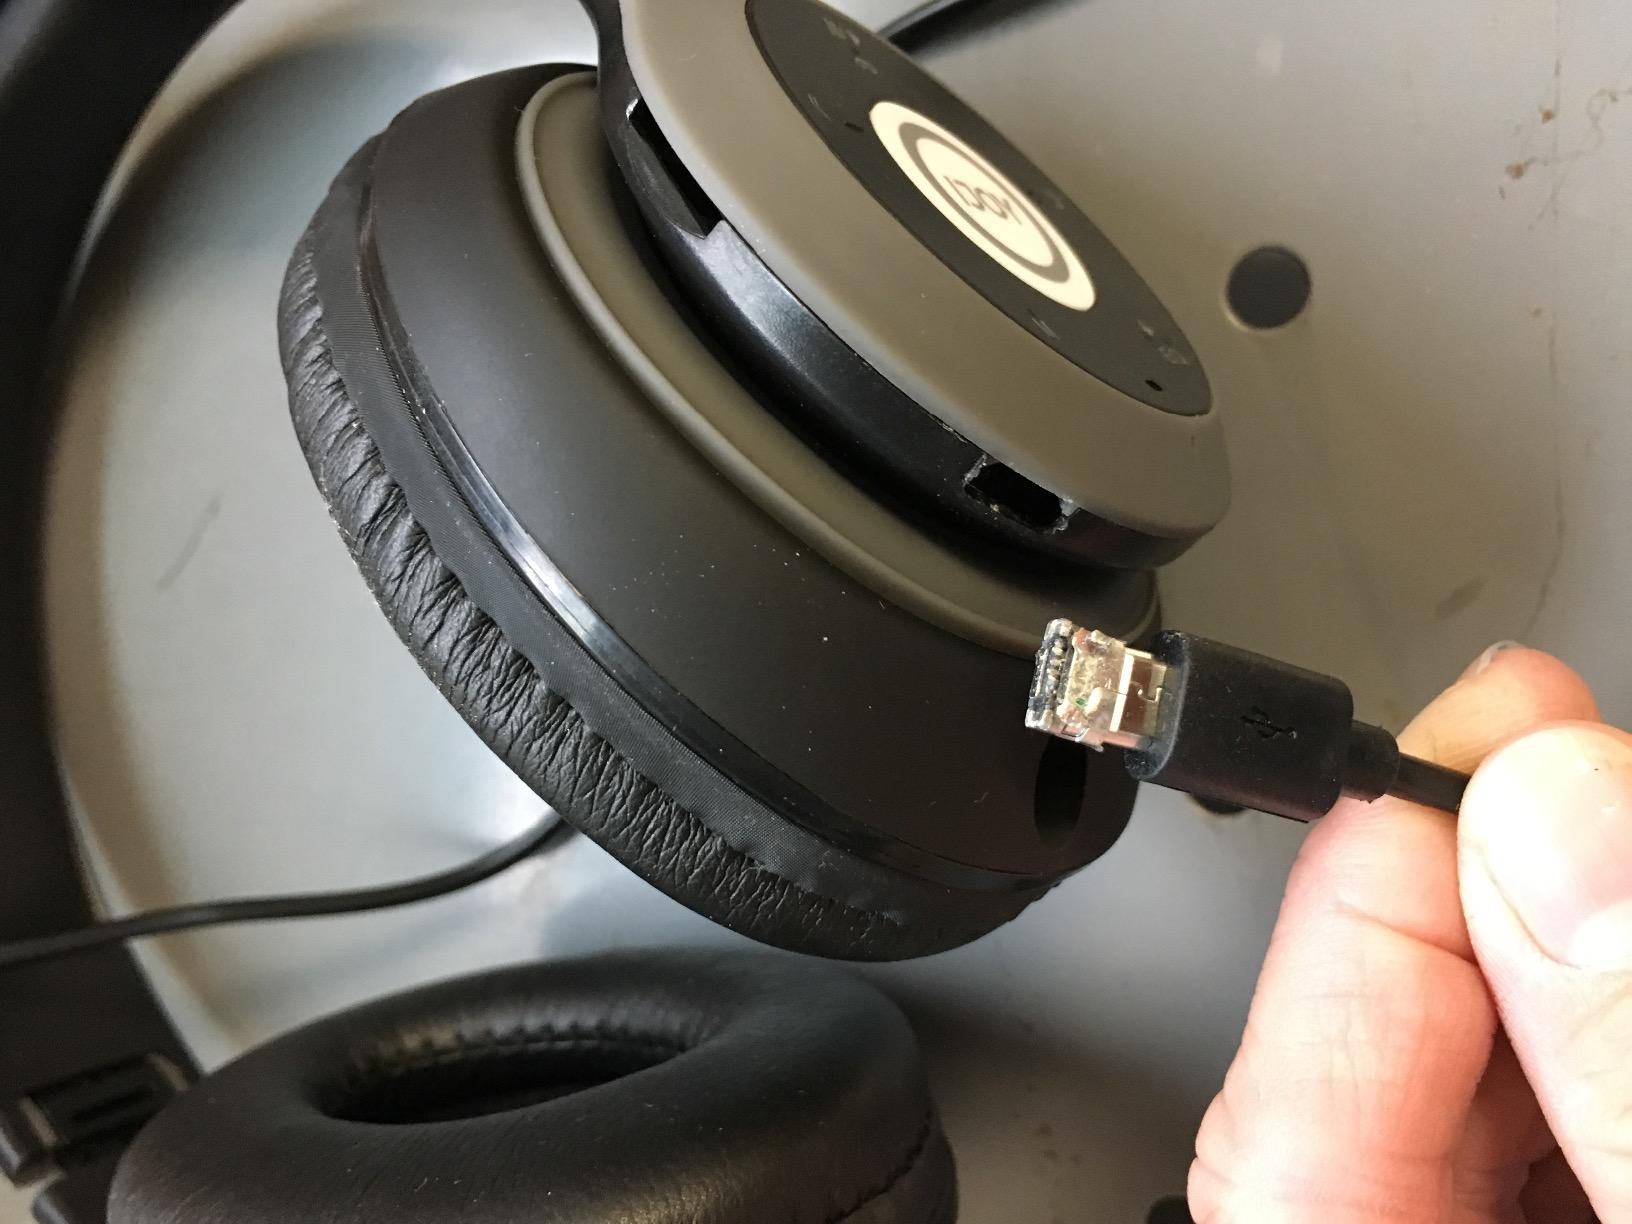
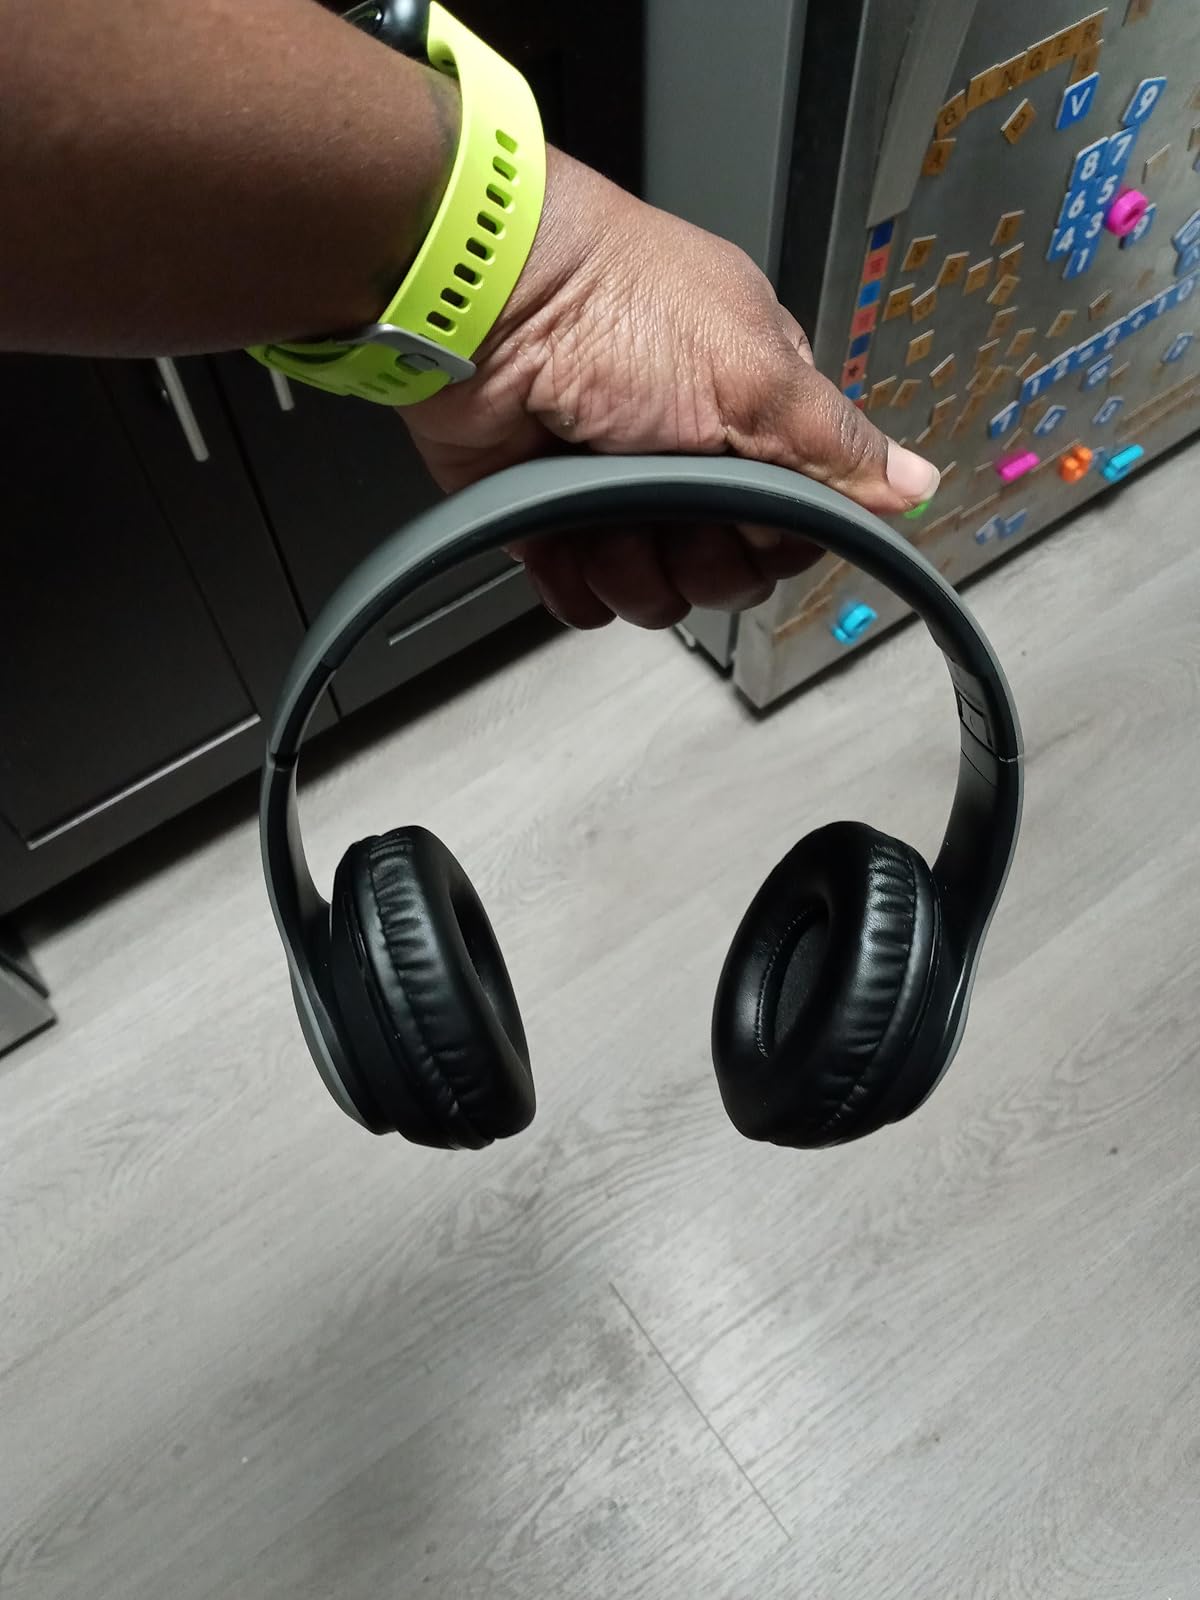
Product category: headphones
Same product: yes